Ghent Altarpiece

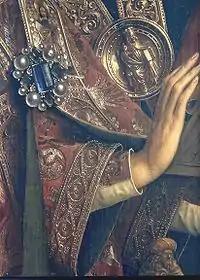
Detail of the lead Angel

The figures are positioned in a wave-like order of body height, with the orientation of each of the eight faces in looking in different directions. A number of scholars have remarked on their physiognomy. Their cherub faces and long, open, curly hair are similar but also show a clear intention by the artist to establish individual traits. Four angels are shown frowning, three have narrowed eyelids which give the appearance of peering, a trait also seen in some of the apostles in the "Adoration of the Lamb". Pächt does not see Jan's hand in the rendering of their expressions and speculates if they are remnants from Hubert's initial design.